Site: brandenburg
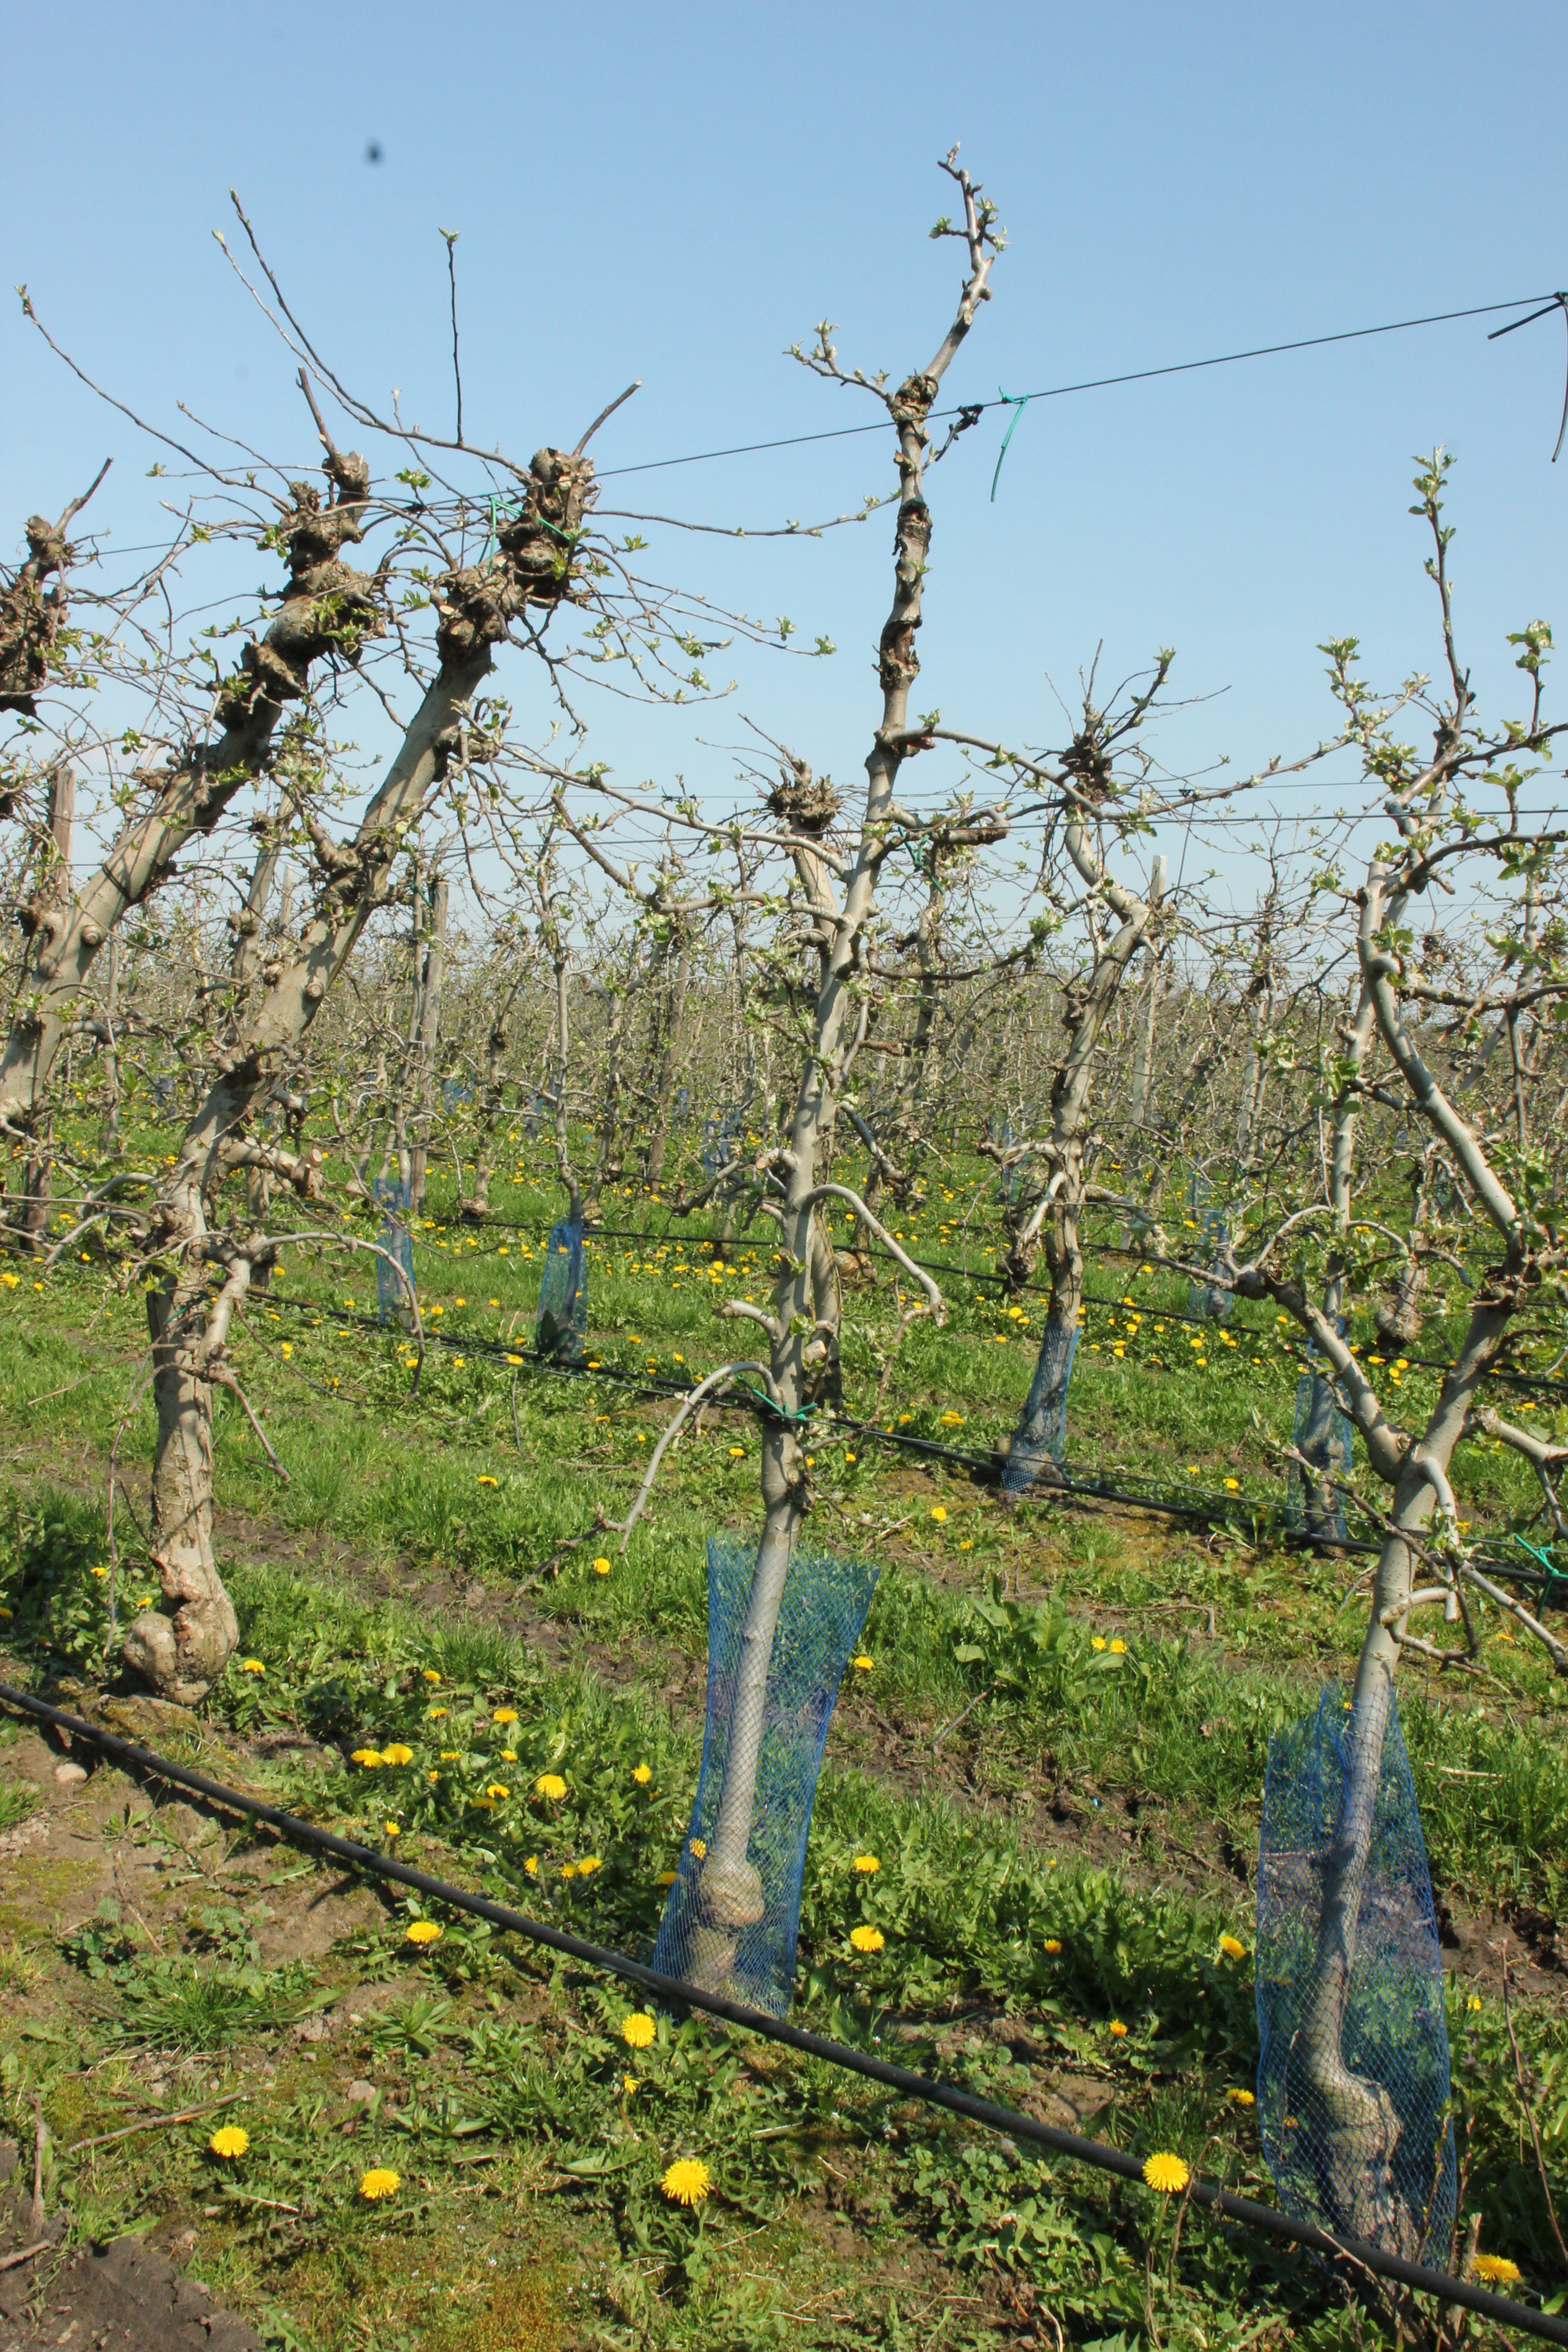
Growth stage (BBCH 56): Inflorescence emergence